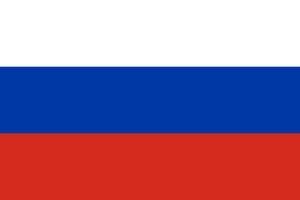
Conseil fédéral
Le jour du drapeau, ou fête du drapeau, est une célébration qui a lieu chaque année en Fédération de Russie.